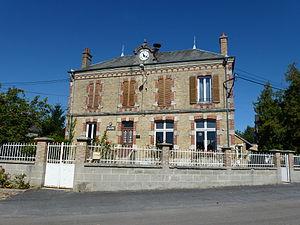
Corny-Machéroménil est une commune française située dans le département des Ardennes, en région Grand Est.